William Henry Jackson

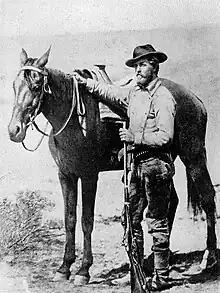

Jackson worked in multiple camera and plate sizes, under conditions that were often incredibly difficult. His photography was based on the collodion process invented in 1848 and published in 1851 by Frederick Scott Archer. Jackson traveled with as many as three camera-types—a stereographic camera (for stereoscope cards), a "whole-plate" or 8x10" plate-size camera, and one even larger, as large as 18x22". These cameras required fragile, heavy glass plates (photographic plates), which had to be coated, exposed, and developed onsite, before the wet-collodion emulsion dried. Without light metering equipment or sure emulsion speeds, exposure times required inspired guesswork, between five seconds and twenty minutes depending on light conditions.